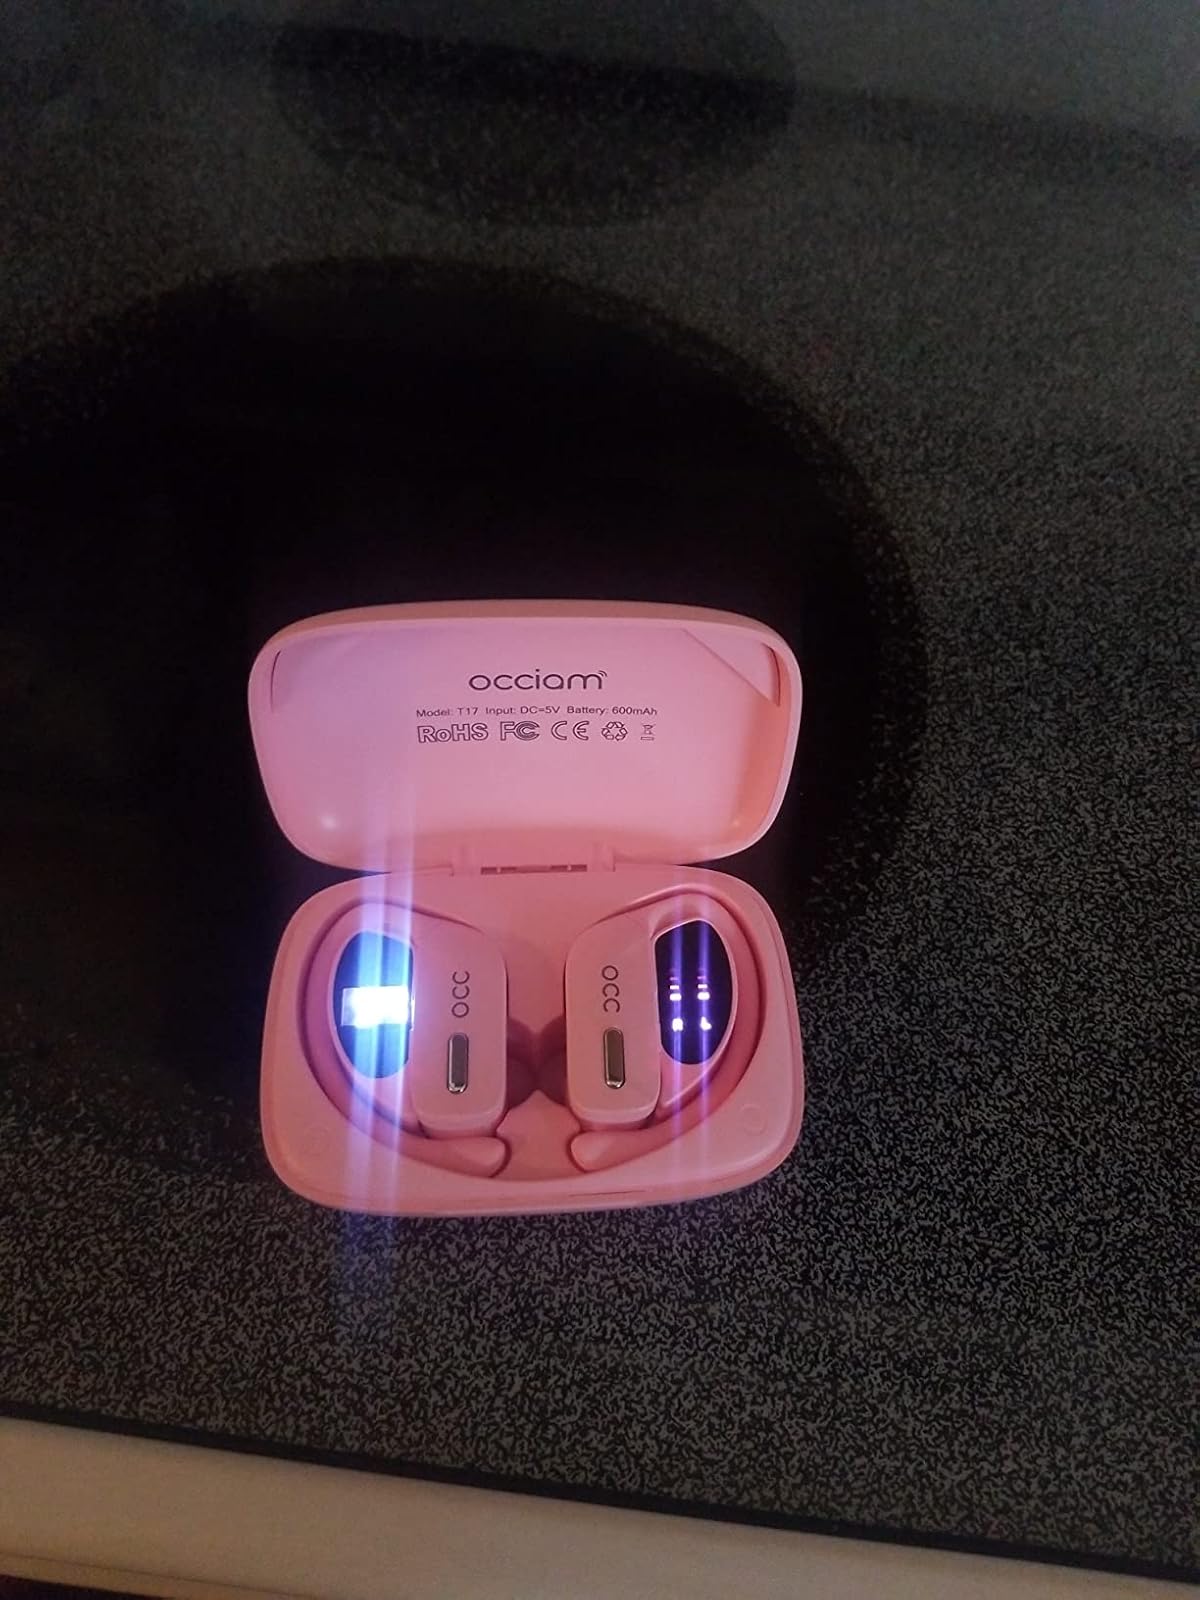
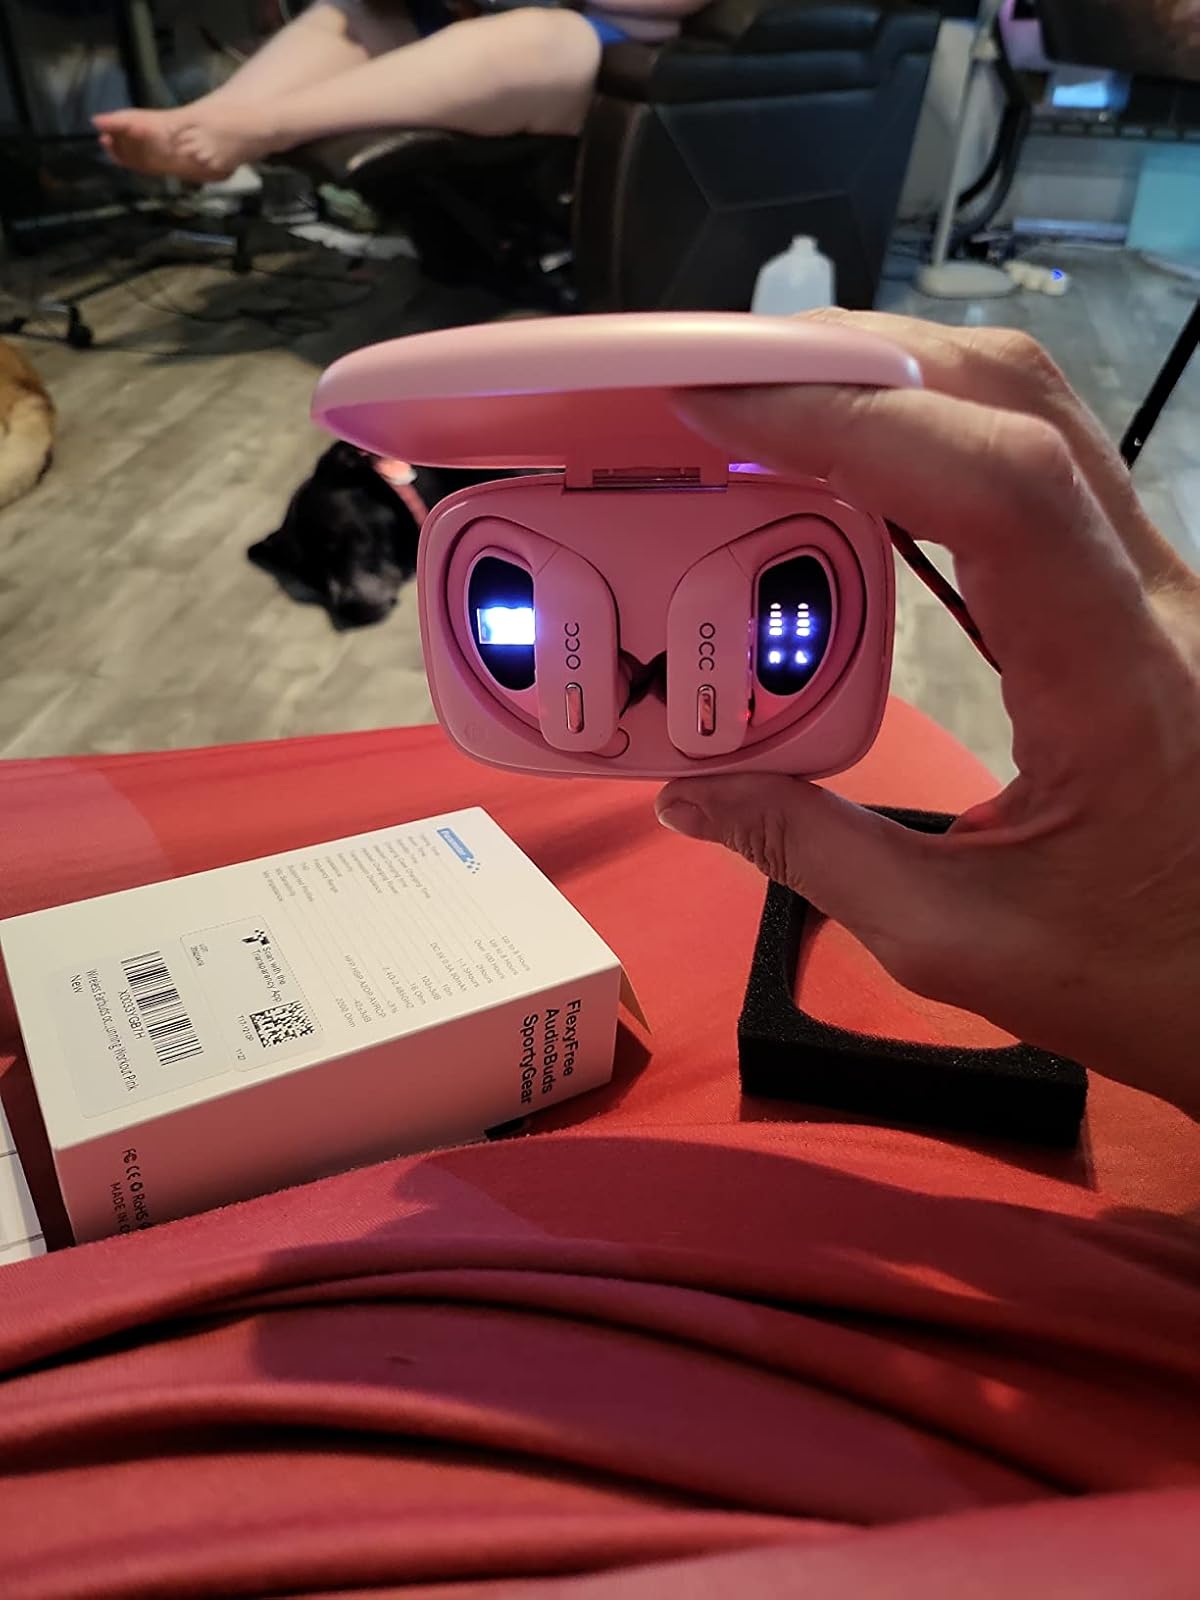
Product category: earbuds
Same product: yes